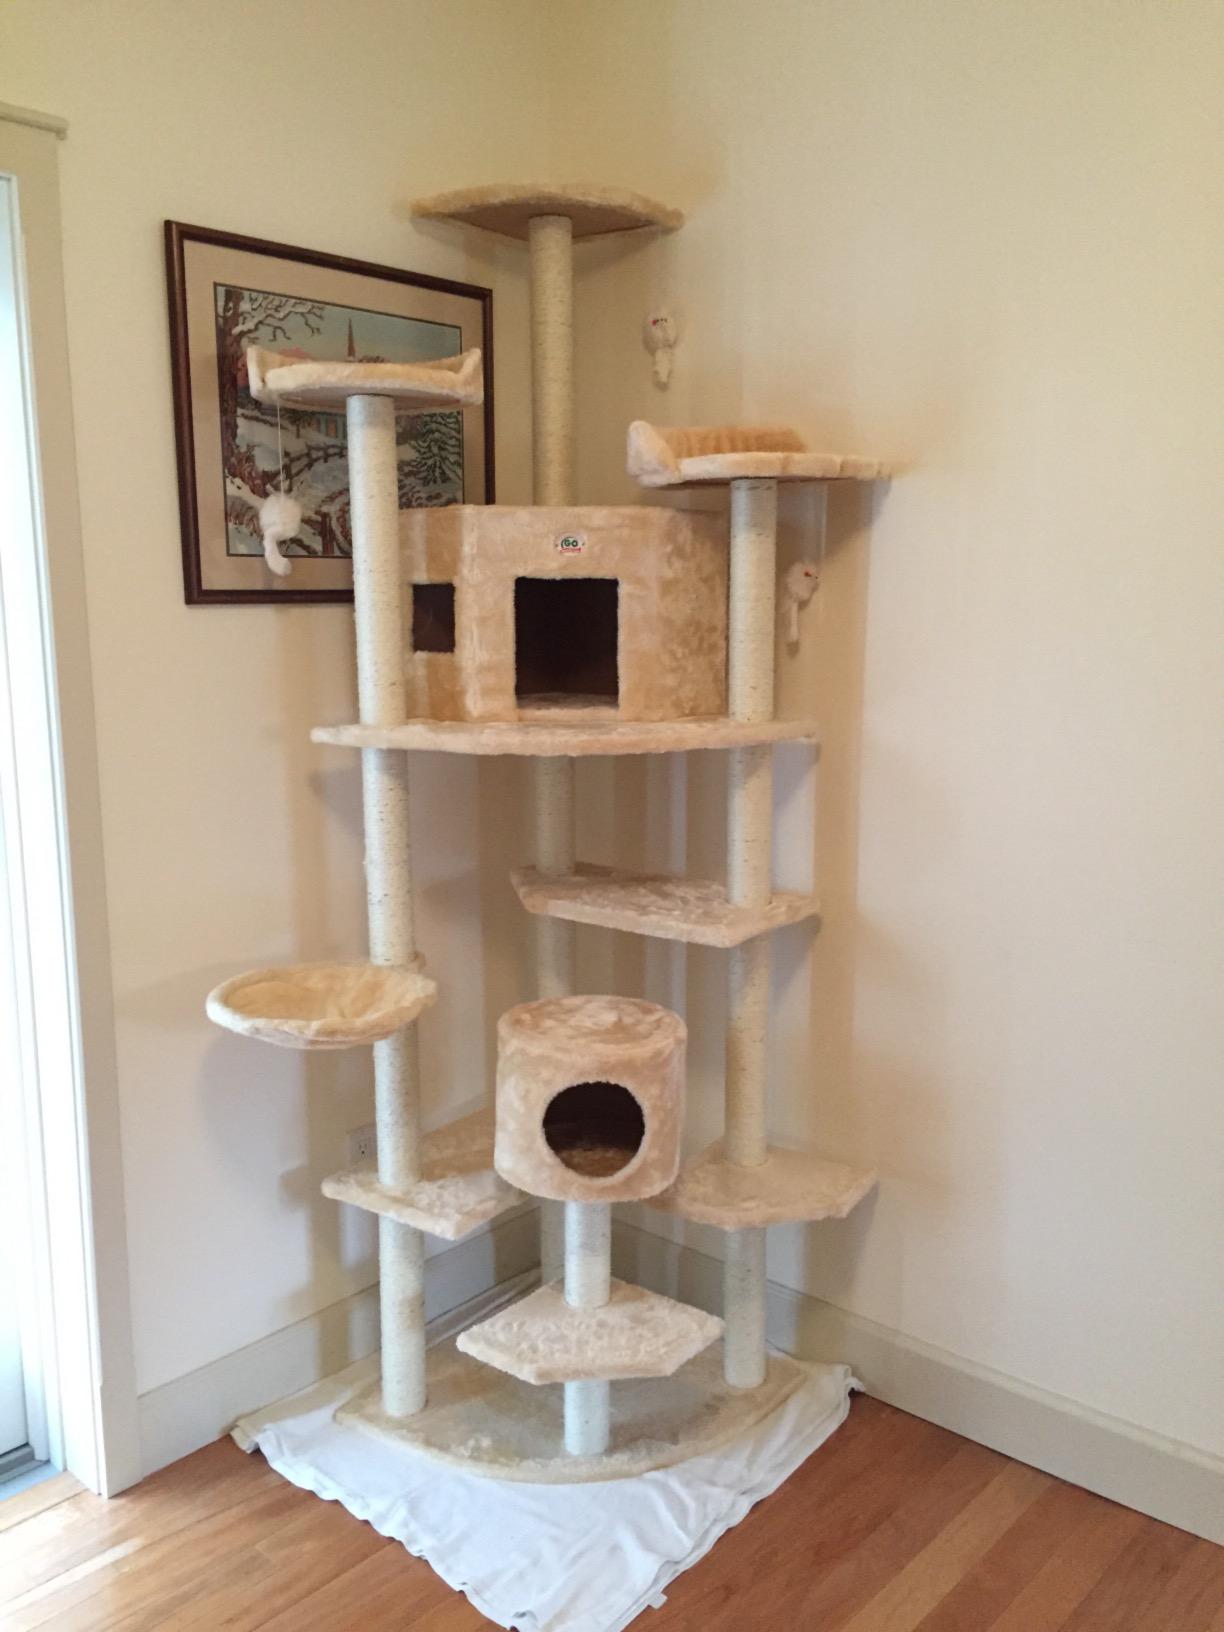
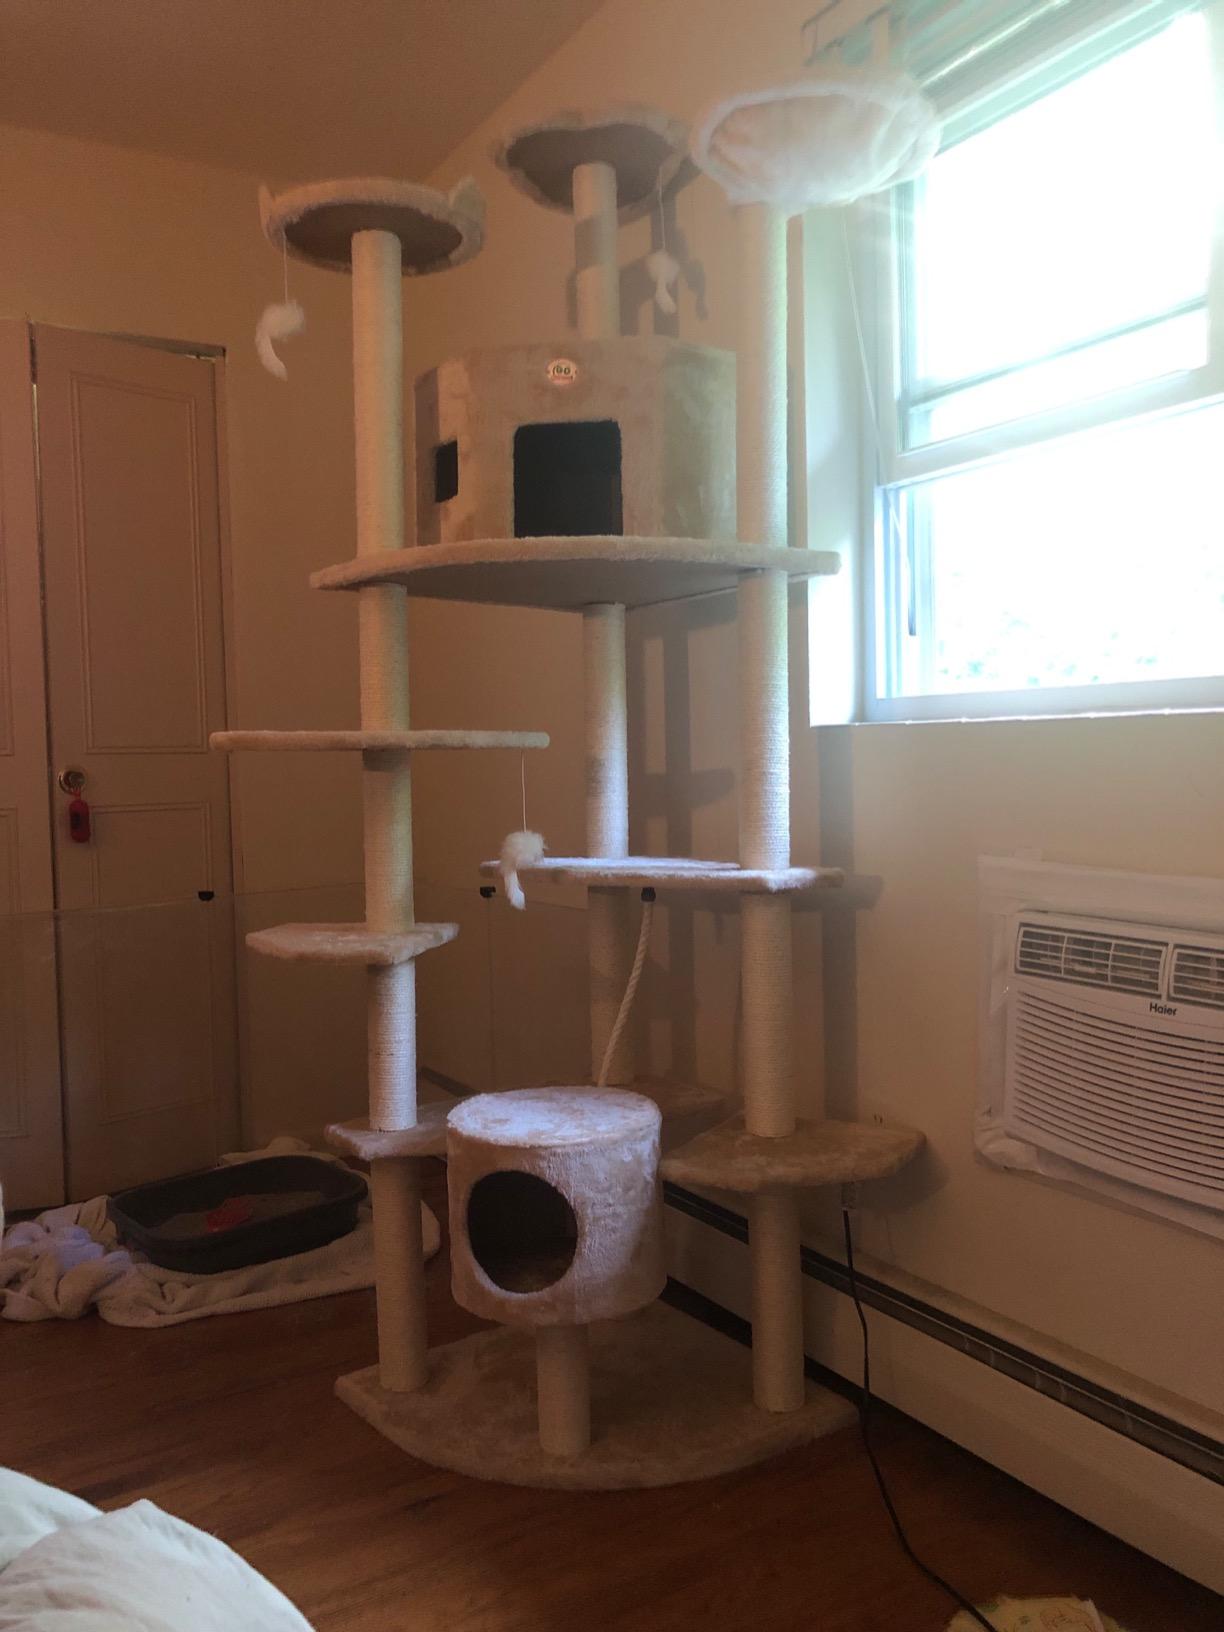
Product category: items_cat tree
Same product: yes